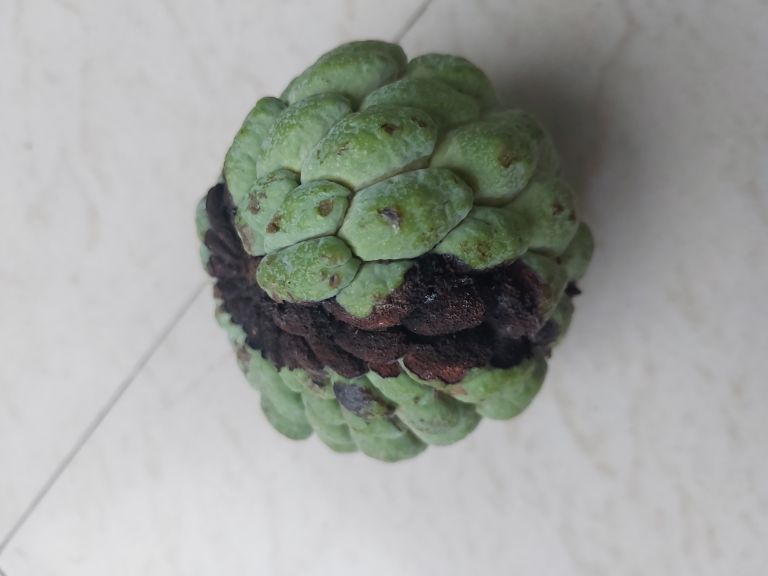
Disease label: Diplodia Rot